Spouse or partner of the prime minister of Australia

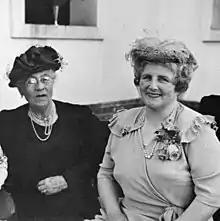
Dame Mary Hughes and Dame Enid Lyons (pictured together in 1955) are among the longest-serving prime ministers' wives, both holding the position for more than seven years.

The prime minister's spouse has no official duties. Some earlier spouses stayed mainly at home and took little part in public life. Although a prime minister's spouse may be unofficially referred to as Australia's "first lady" or "first bloke", a spouse does not receive a staff or official budget.